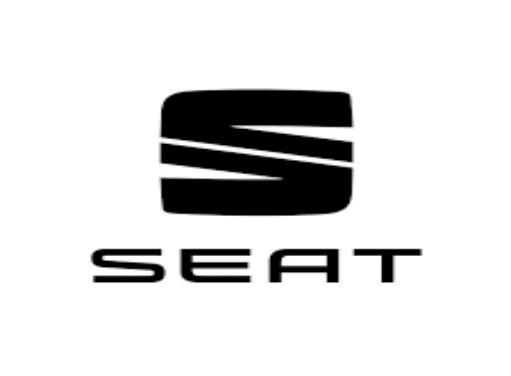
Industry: Transportation